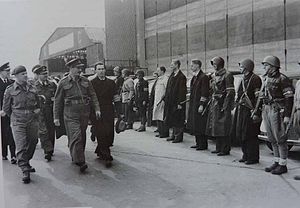
Det Udenrigspolitiske Selskab / Historien bag Selskabet
Ole Lippmann (med blød hat i venstre hånd) modtager den engelske general Dewing foran et æreskompagni af modstandsfolk 5. maj 1945. På dette tidspunkt var tanken om Det Udenrigspolitiske Selskab født, som blev stiftet året efter.
Det Udenrigspolitiske Selskab er en privat, almennyttig forening, som har til formål at fremme kendskabet til og højne interessen for udenrigspolitiske spørgsmål i Danmark. Selskabets protektor er Hans Kongelige Højhed Kronprins Frederik. Formand for bestyrelsen er Ulrik Federspiel, og selskabets direktør er Charlotte Flindt Pedersen.